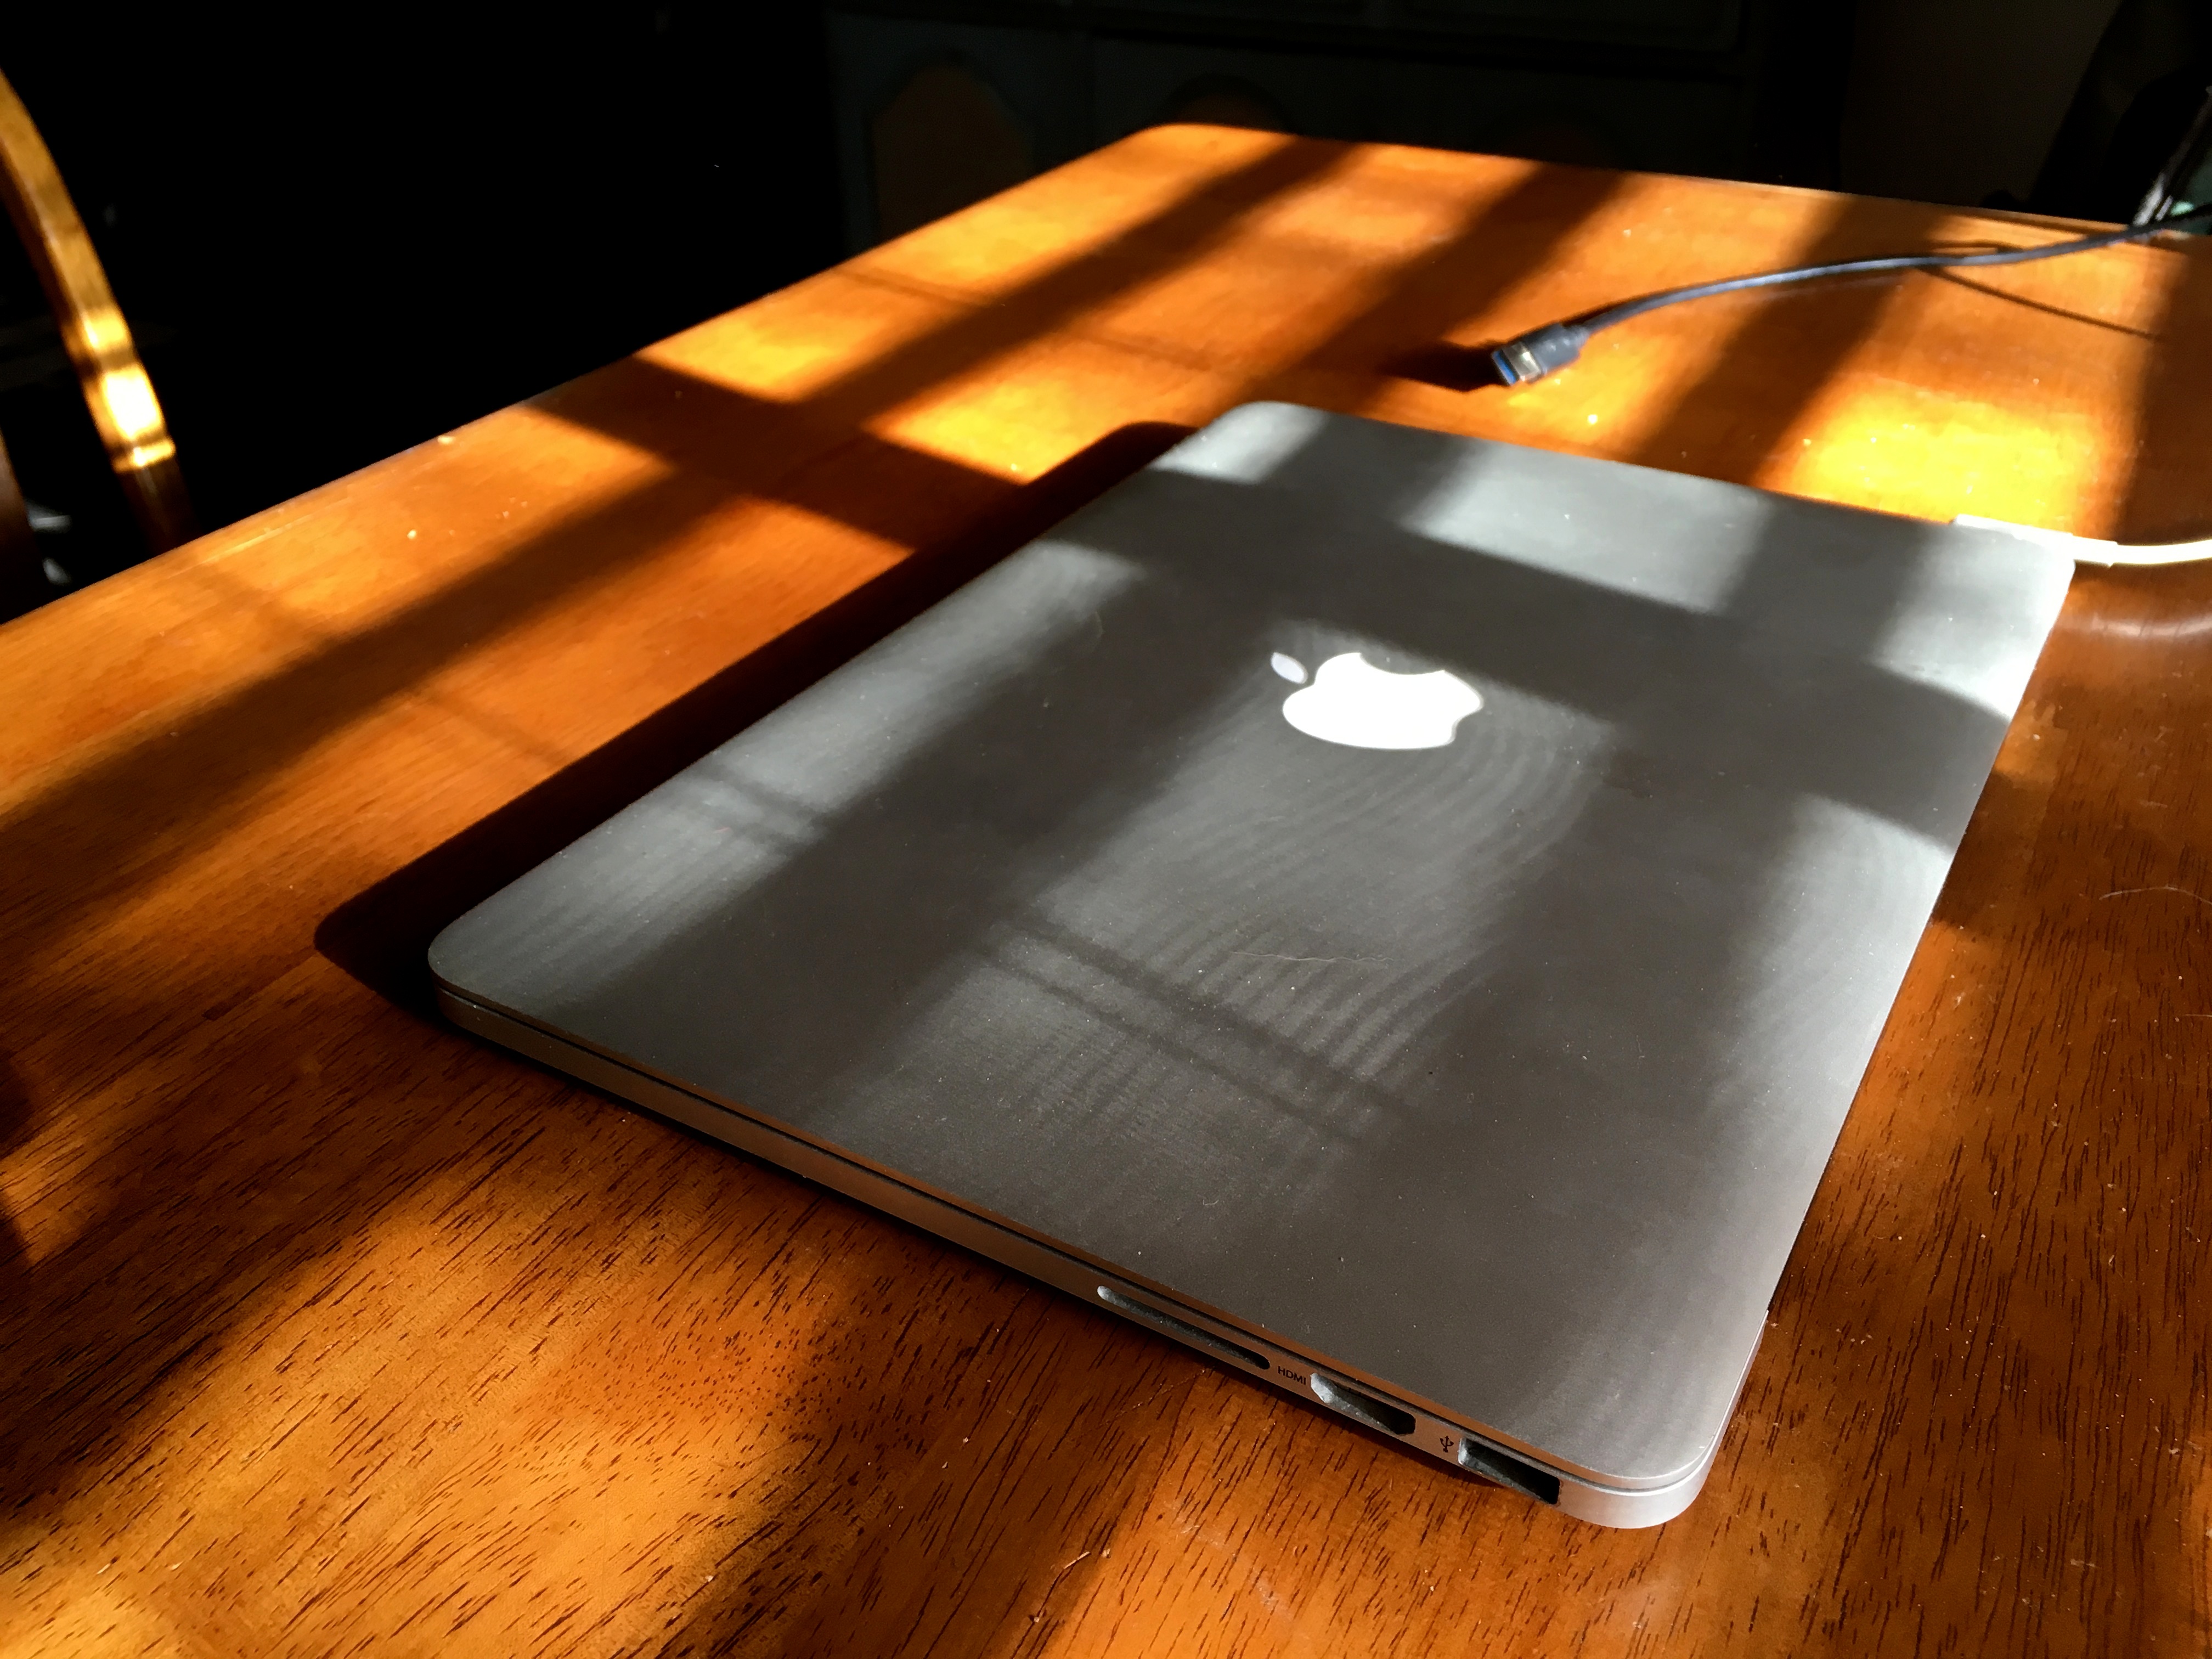
table, wood, floor, glass, ceiling, furniture, lighting, design, hardwood, shape, flooring